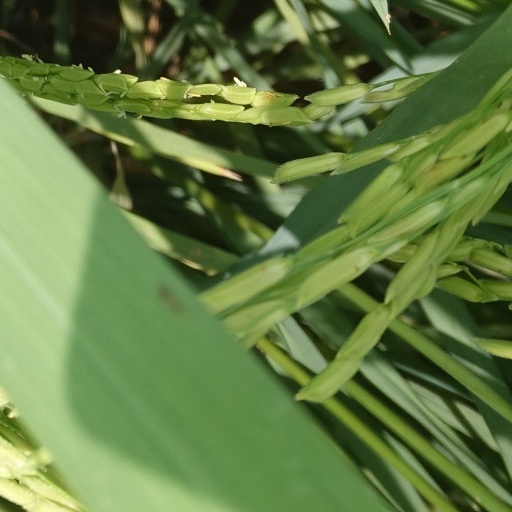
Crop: rice